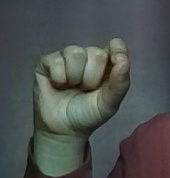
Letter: fa